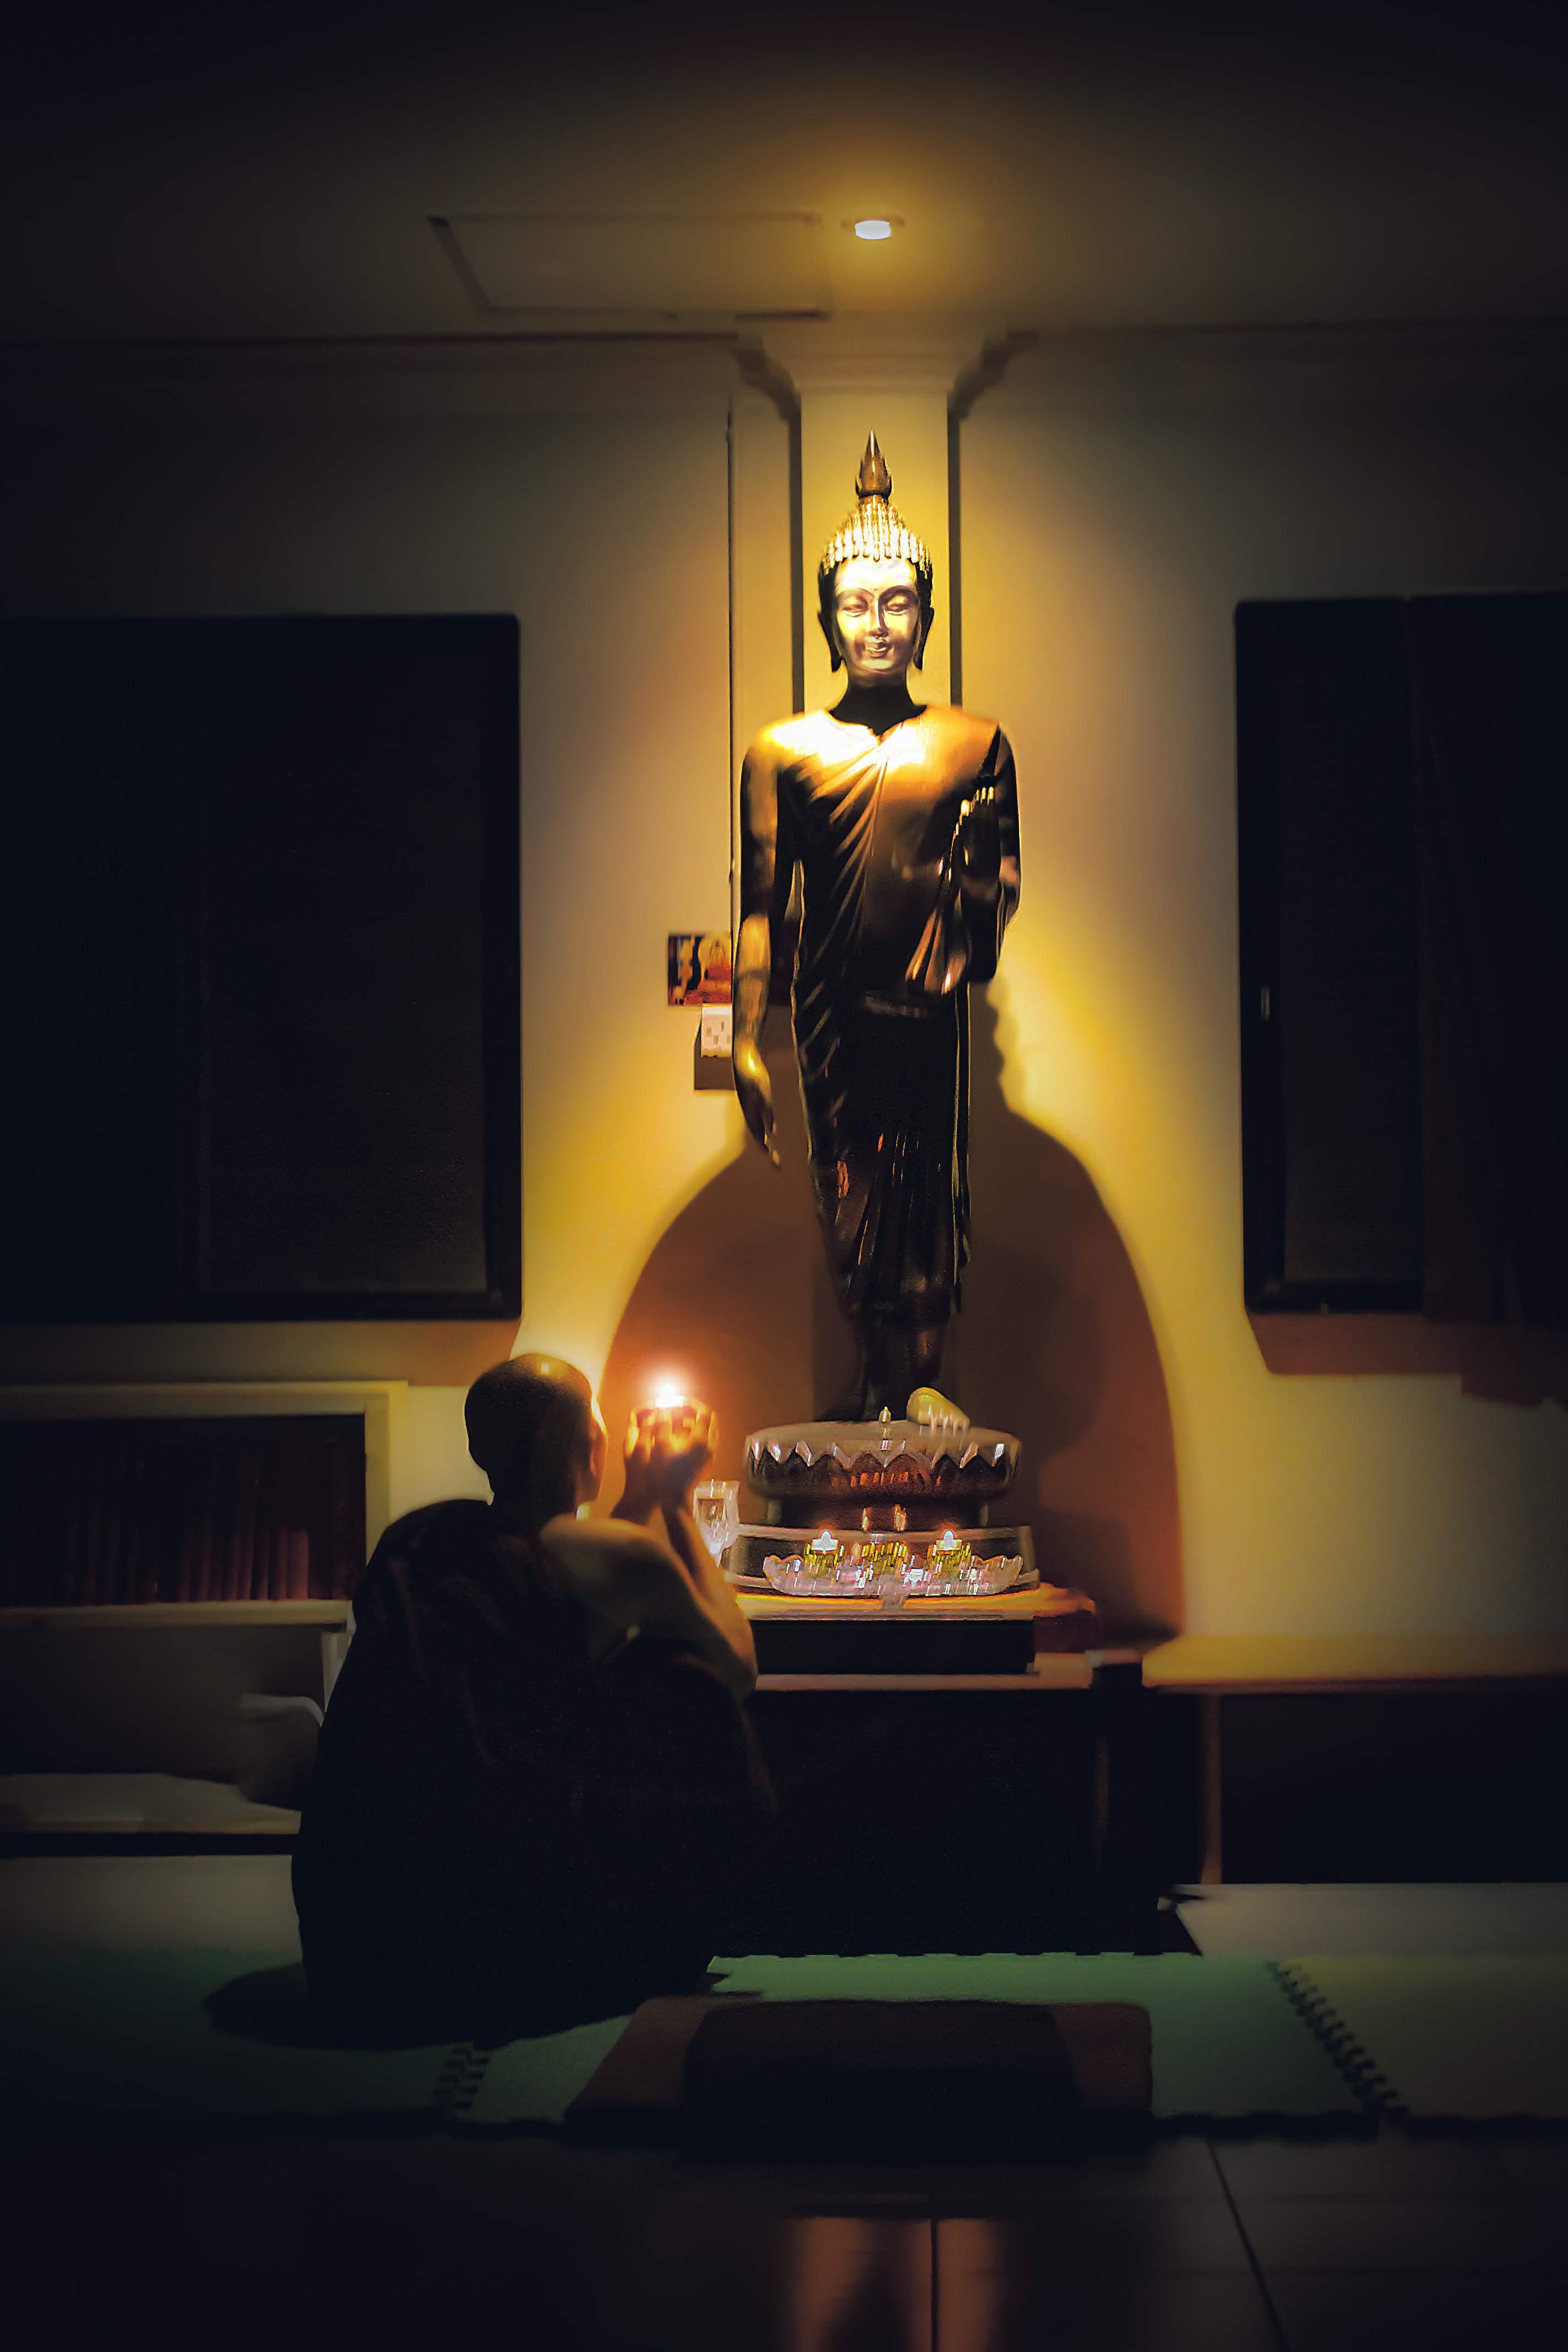
buddhist, monk, buddhism, theravada buddhism, candle, faith, pray, light, buddha statue, standing, lighting, building, yellow, art, window, sculpture, statue, space, event, artifact, room, visual arts, darkness, metal, automotive design, picture frame, skeleton, exhibition, tourist attraction, shadow, night, museum, light fixture, fictional character, display case, bronze sculpture, bronze, modern art, lighting accessory